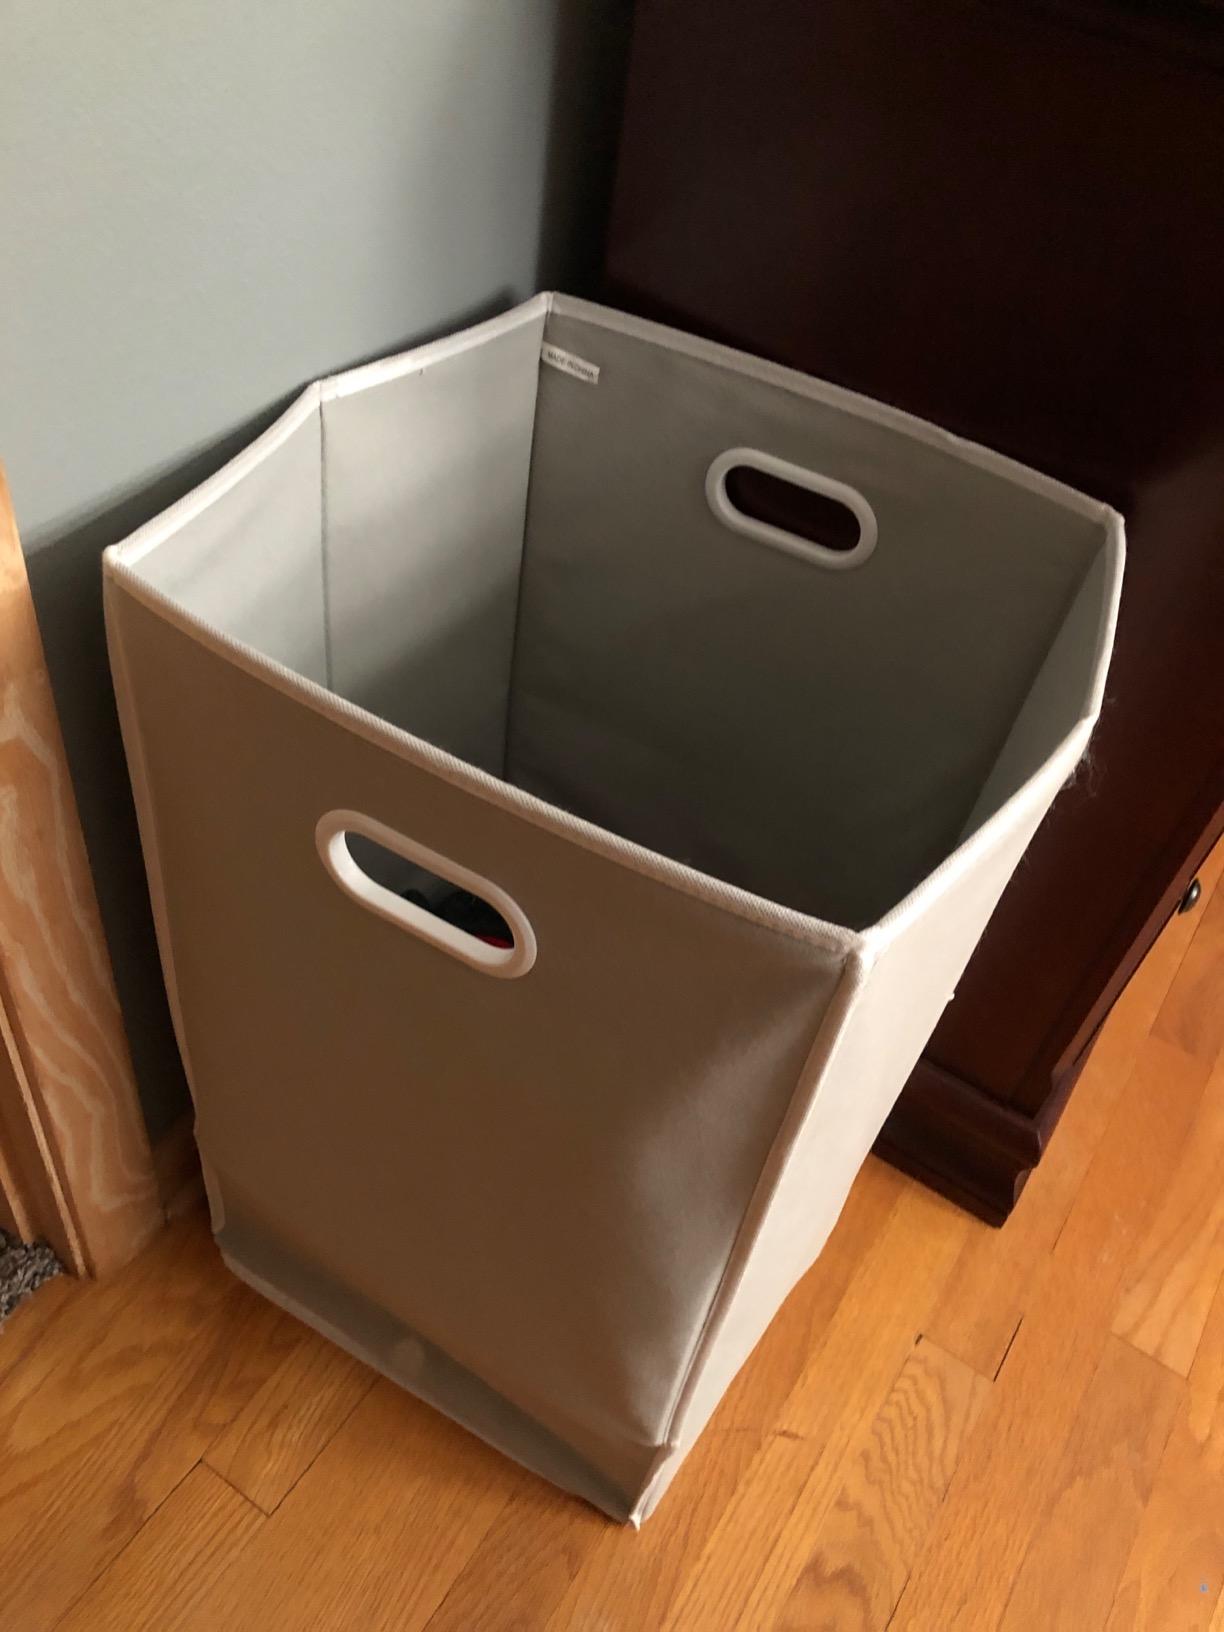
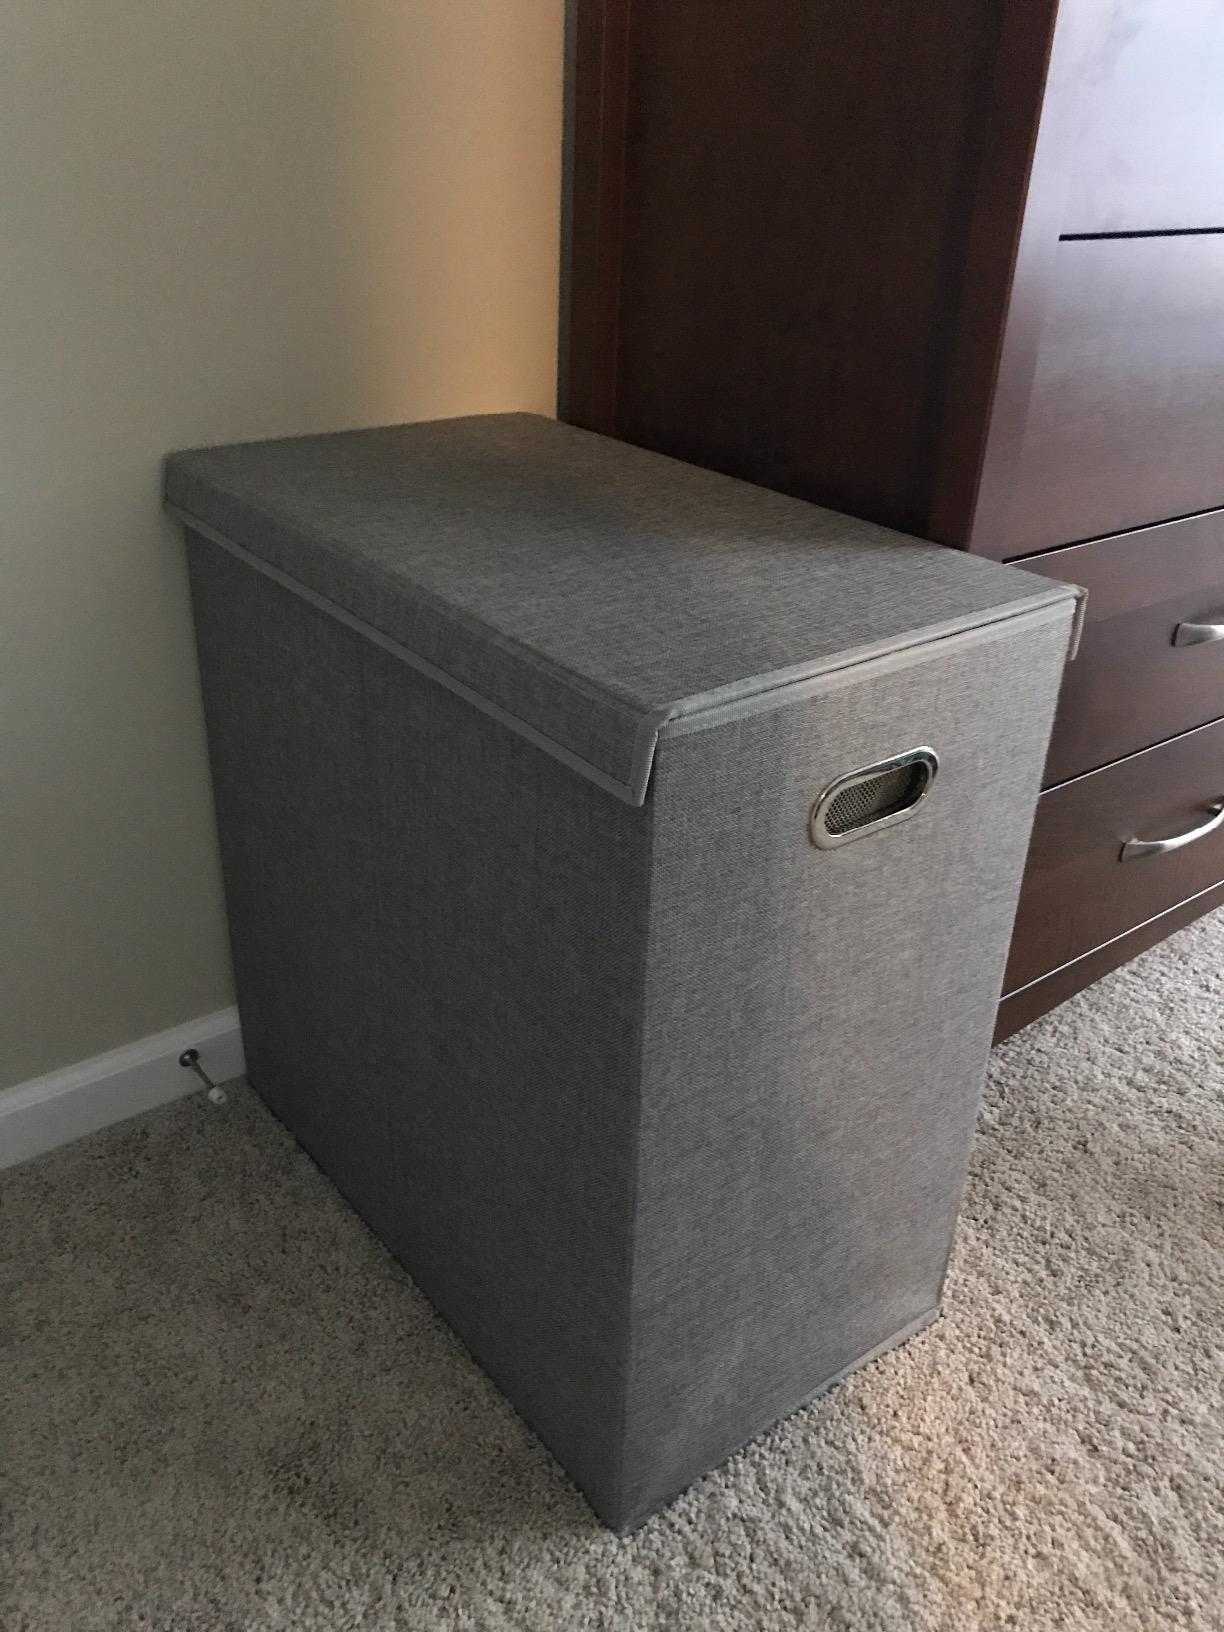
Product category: items_hamper
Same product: no